Alen Halilović

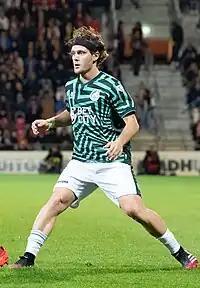
Halilović with Fortuna Sittard in 2023

Alen Halilović (born 18 June 1996) is a Croatian professional footballer who plays as an attacking midfielder for Dutch club Fortuna Sittard.